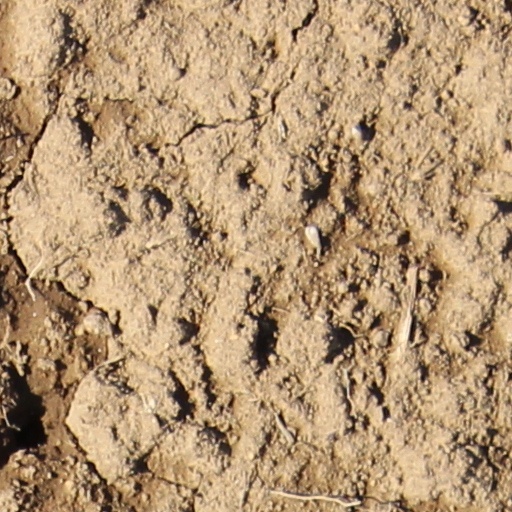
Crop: wheat